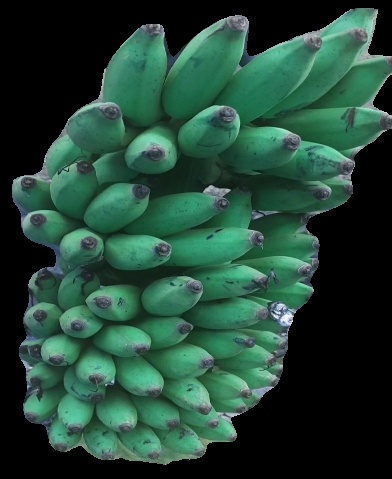
Variety: elakki-bale
Grade: grade2